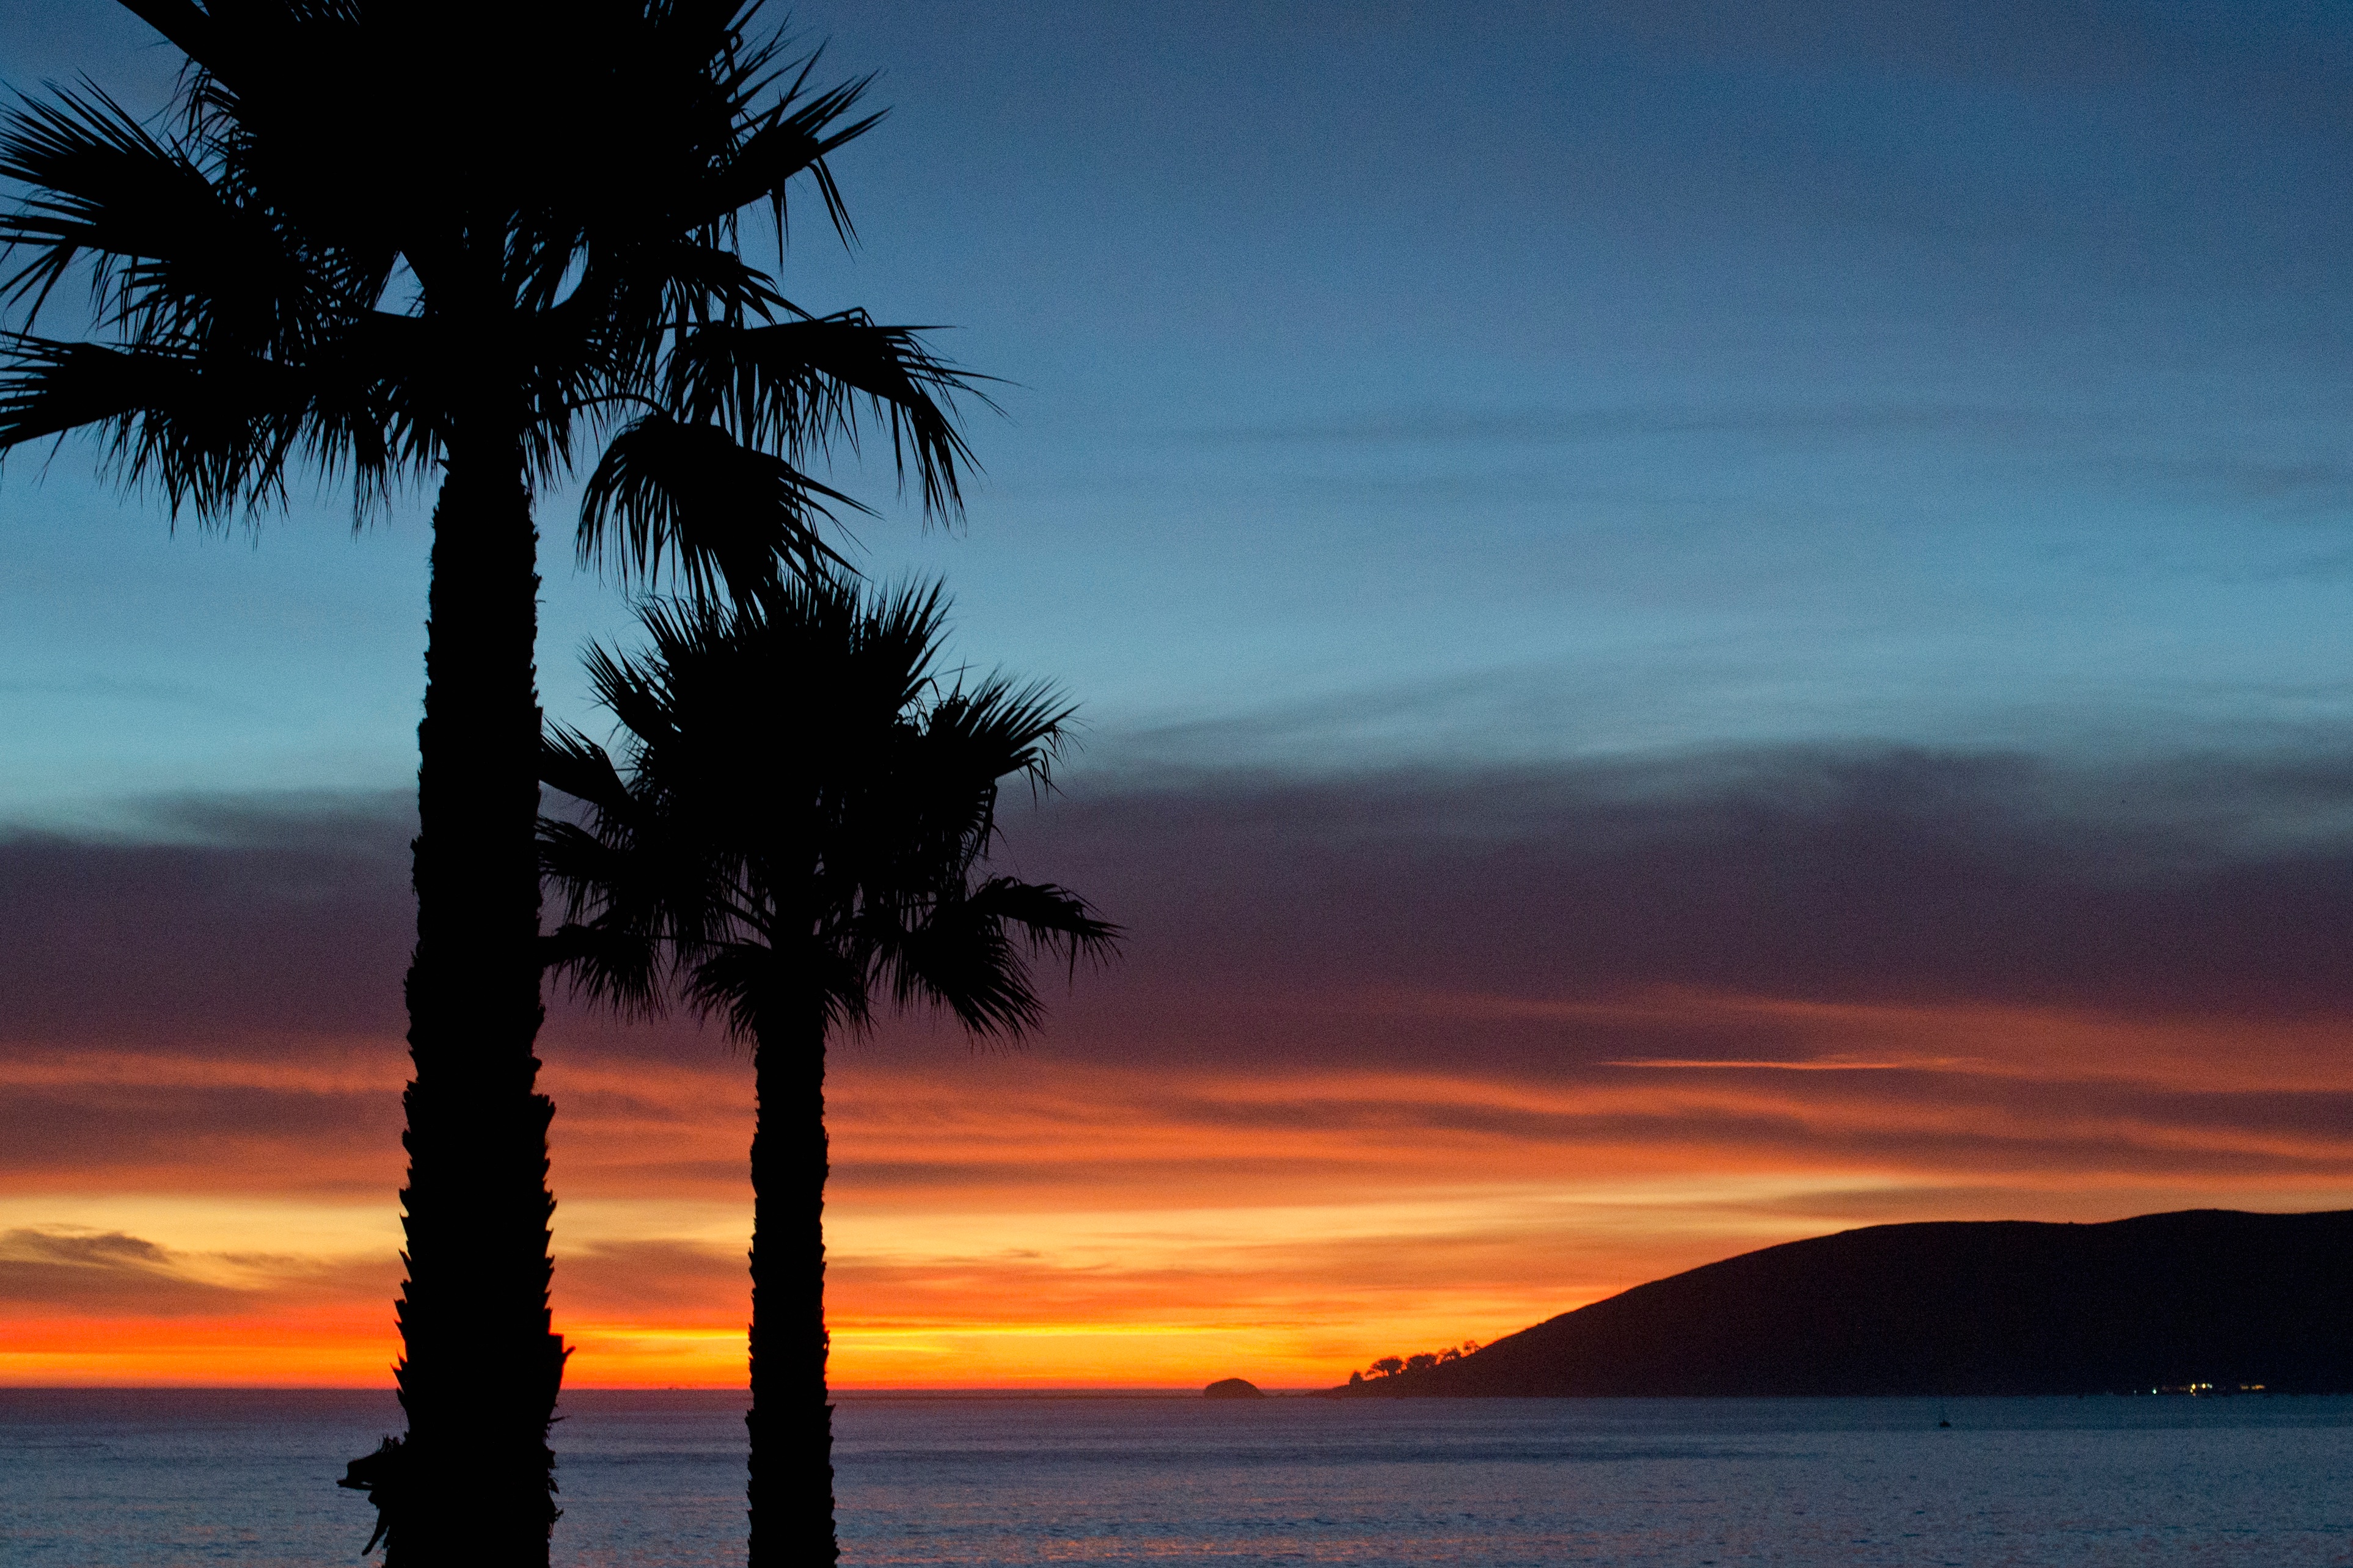
beach, sea, coast, ocean, horizon, sky, sunrise, sunset, sunlight, morning, shore, dawn, dusk, evening, bay, afterglow, arecales